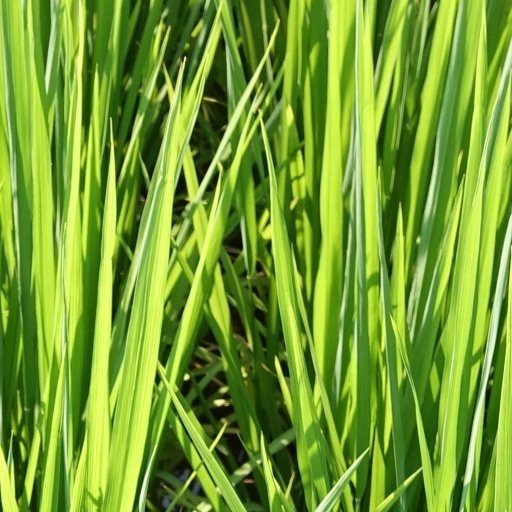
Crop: rice